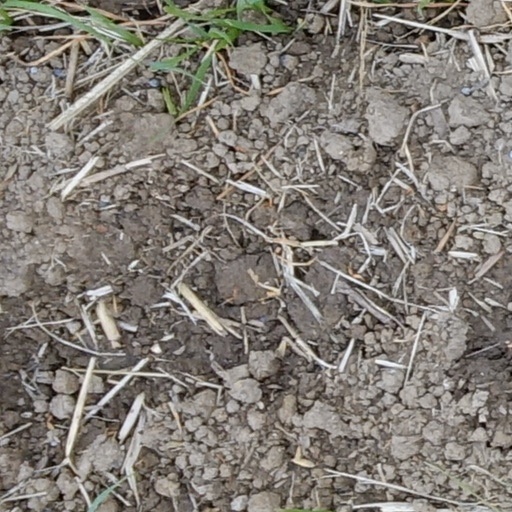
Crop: wheat